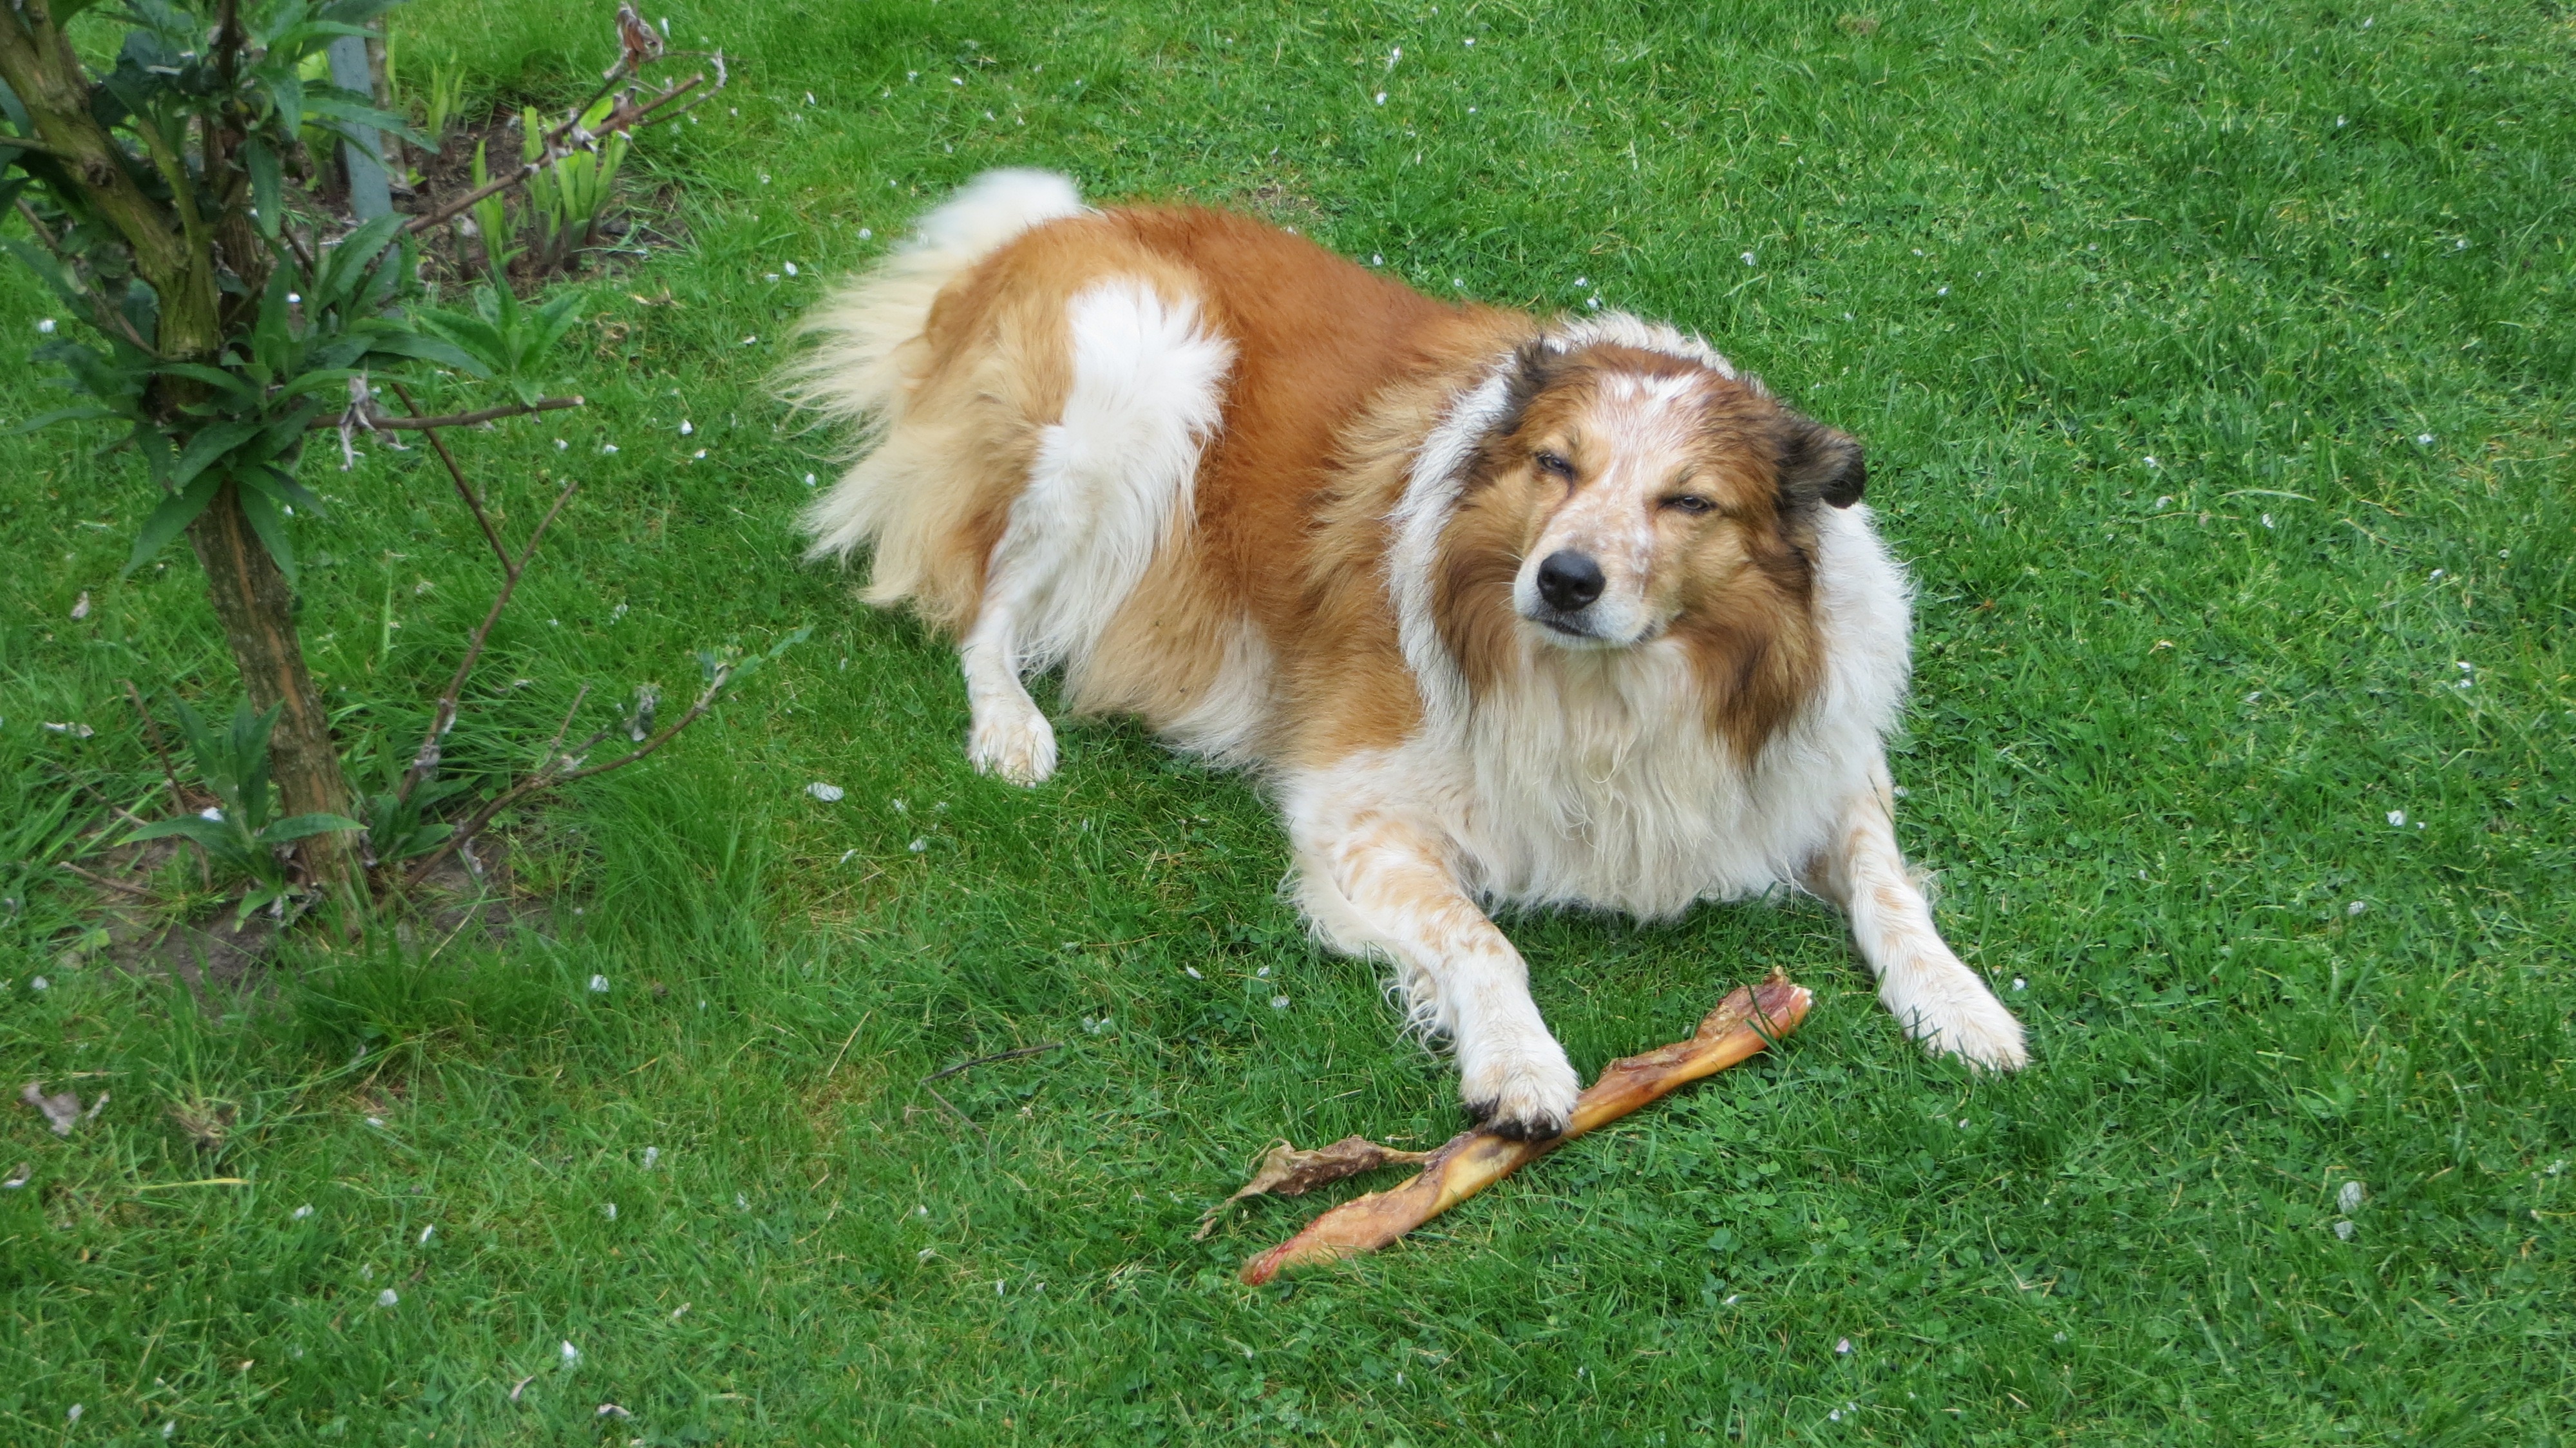
dog, collie, portrait, mammal, vertebrate, dog breed, brown white, australian shepherd, shetland sheepdog, dog like mammal, dog breed group, miniature australian shepherd, dog crossbreeds, rough collie, nova scotia duck tolling retriever, scotch collie